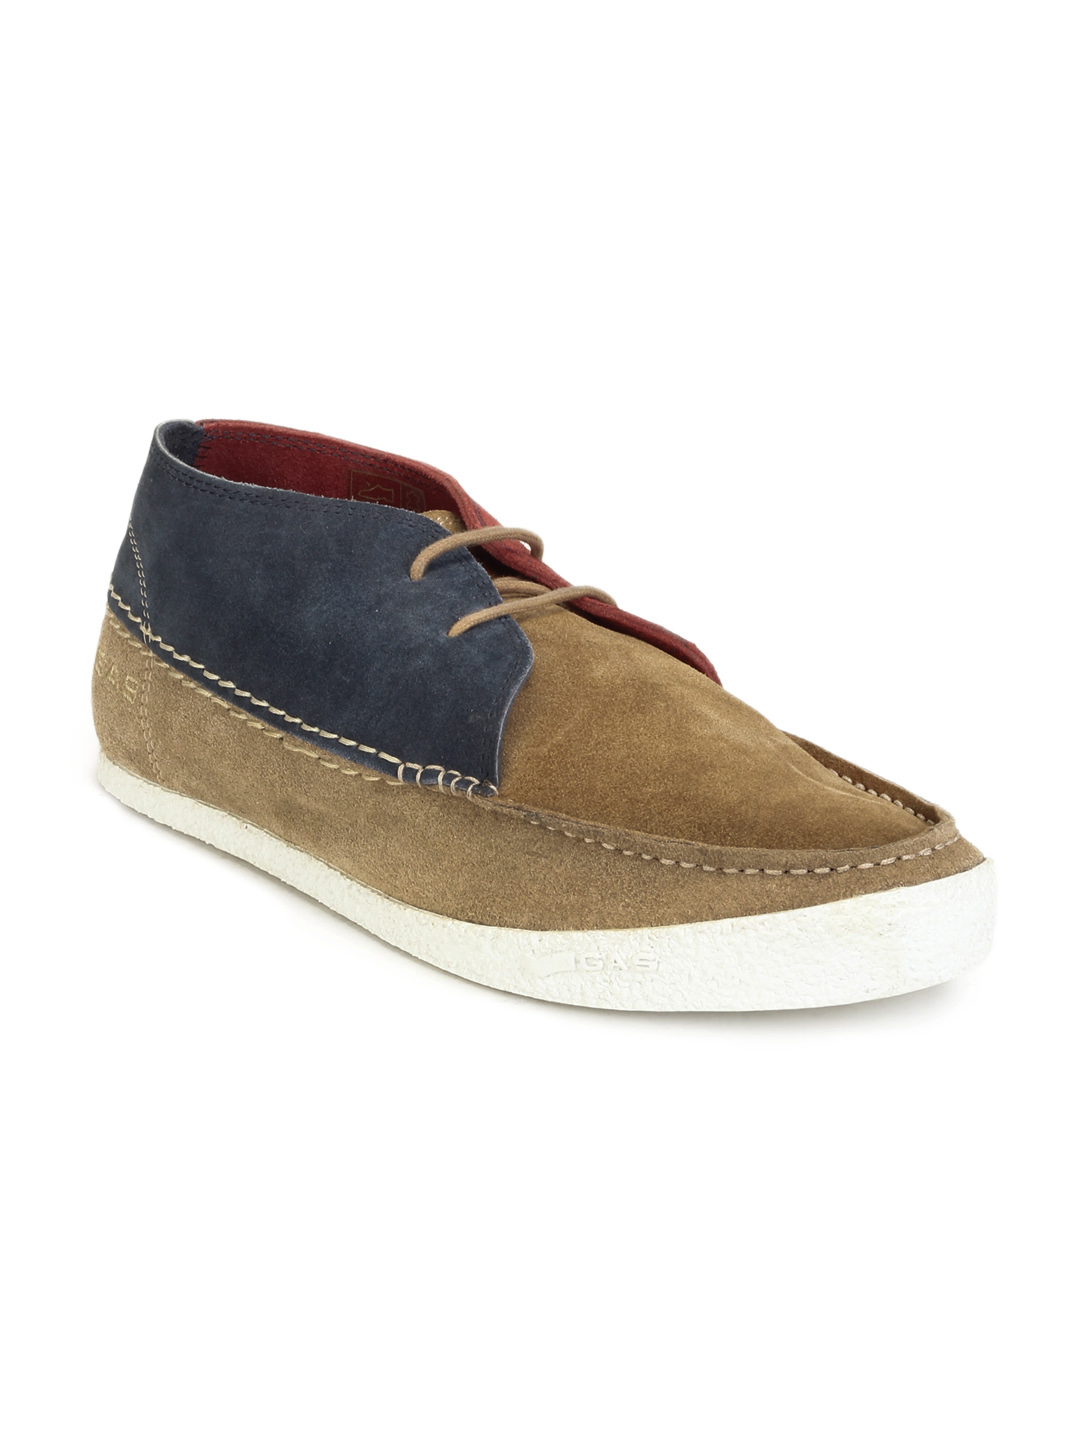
Gas Men Red & Brown Clapton Shoes
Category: Footwear / Shoes / Casual Shoes
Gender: Men
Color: Red
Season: Summer 2013
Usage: Casual